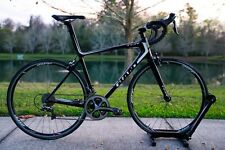
Vehicle type: Bikes